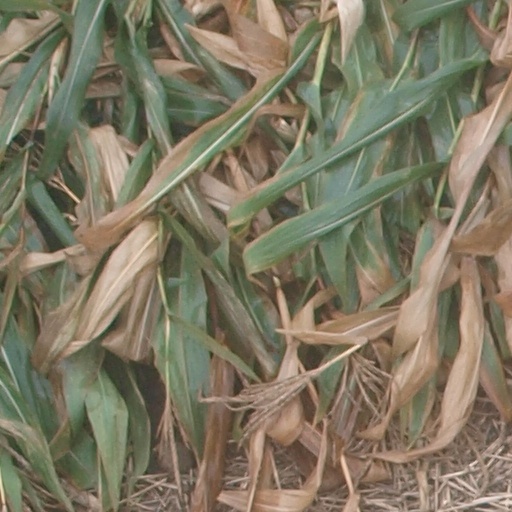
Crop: maize; corn